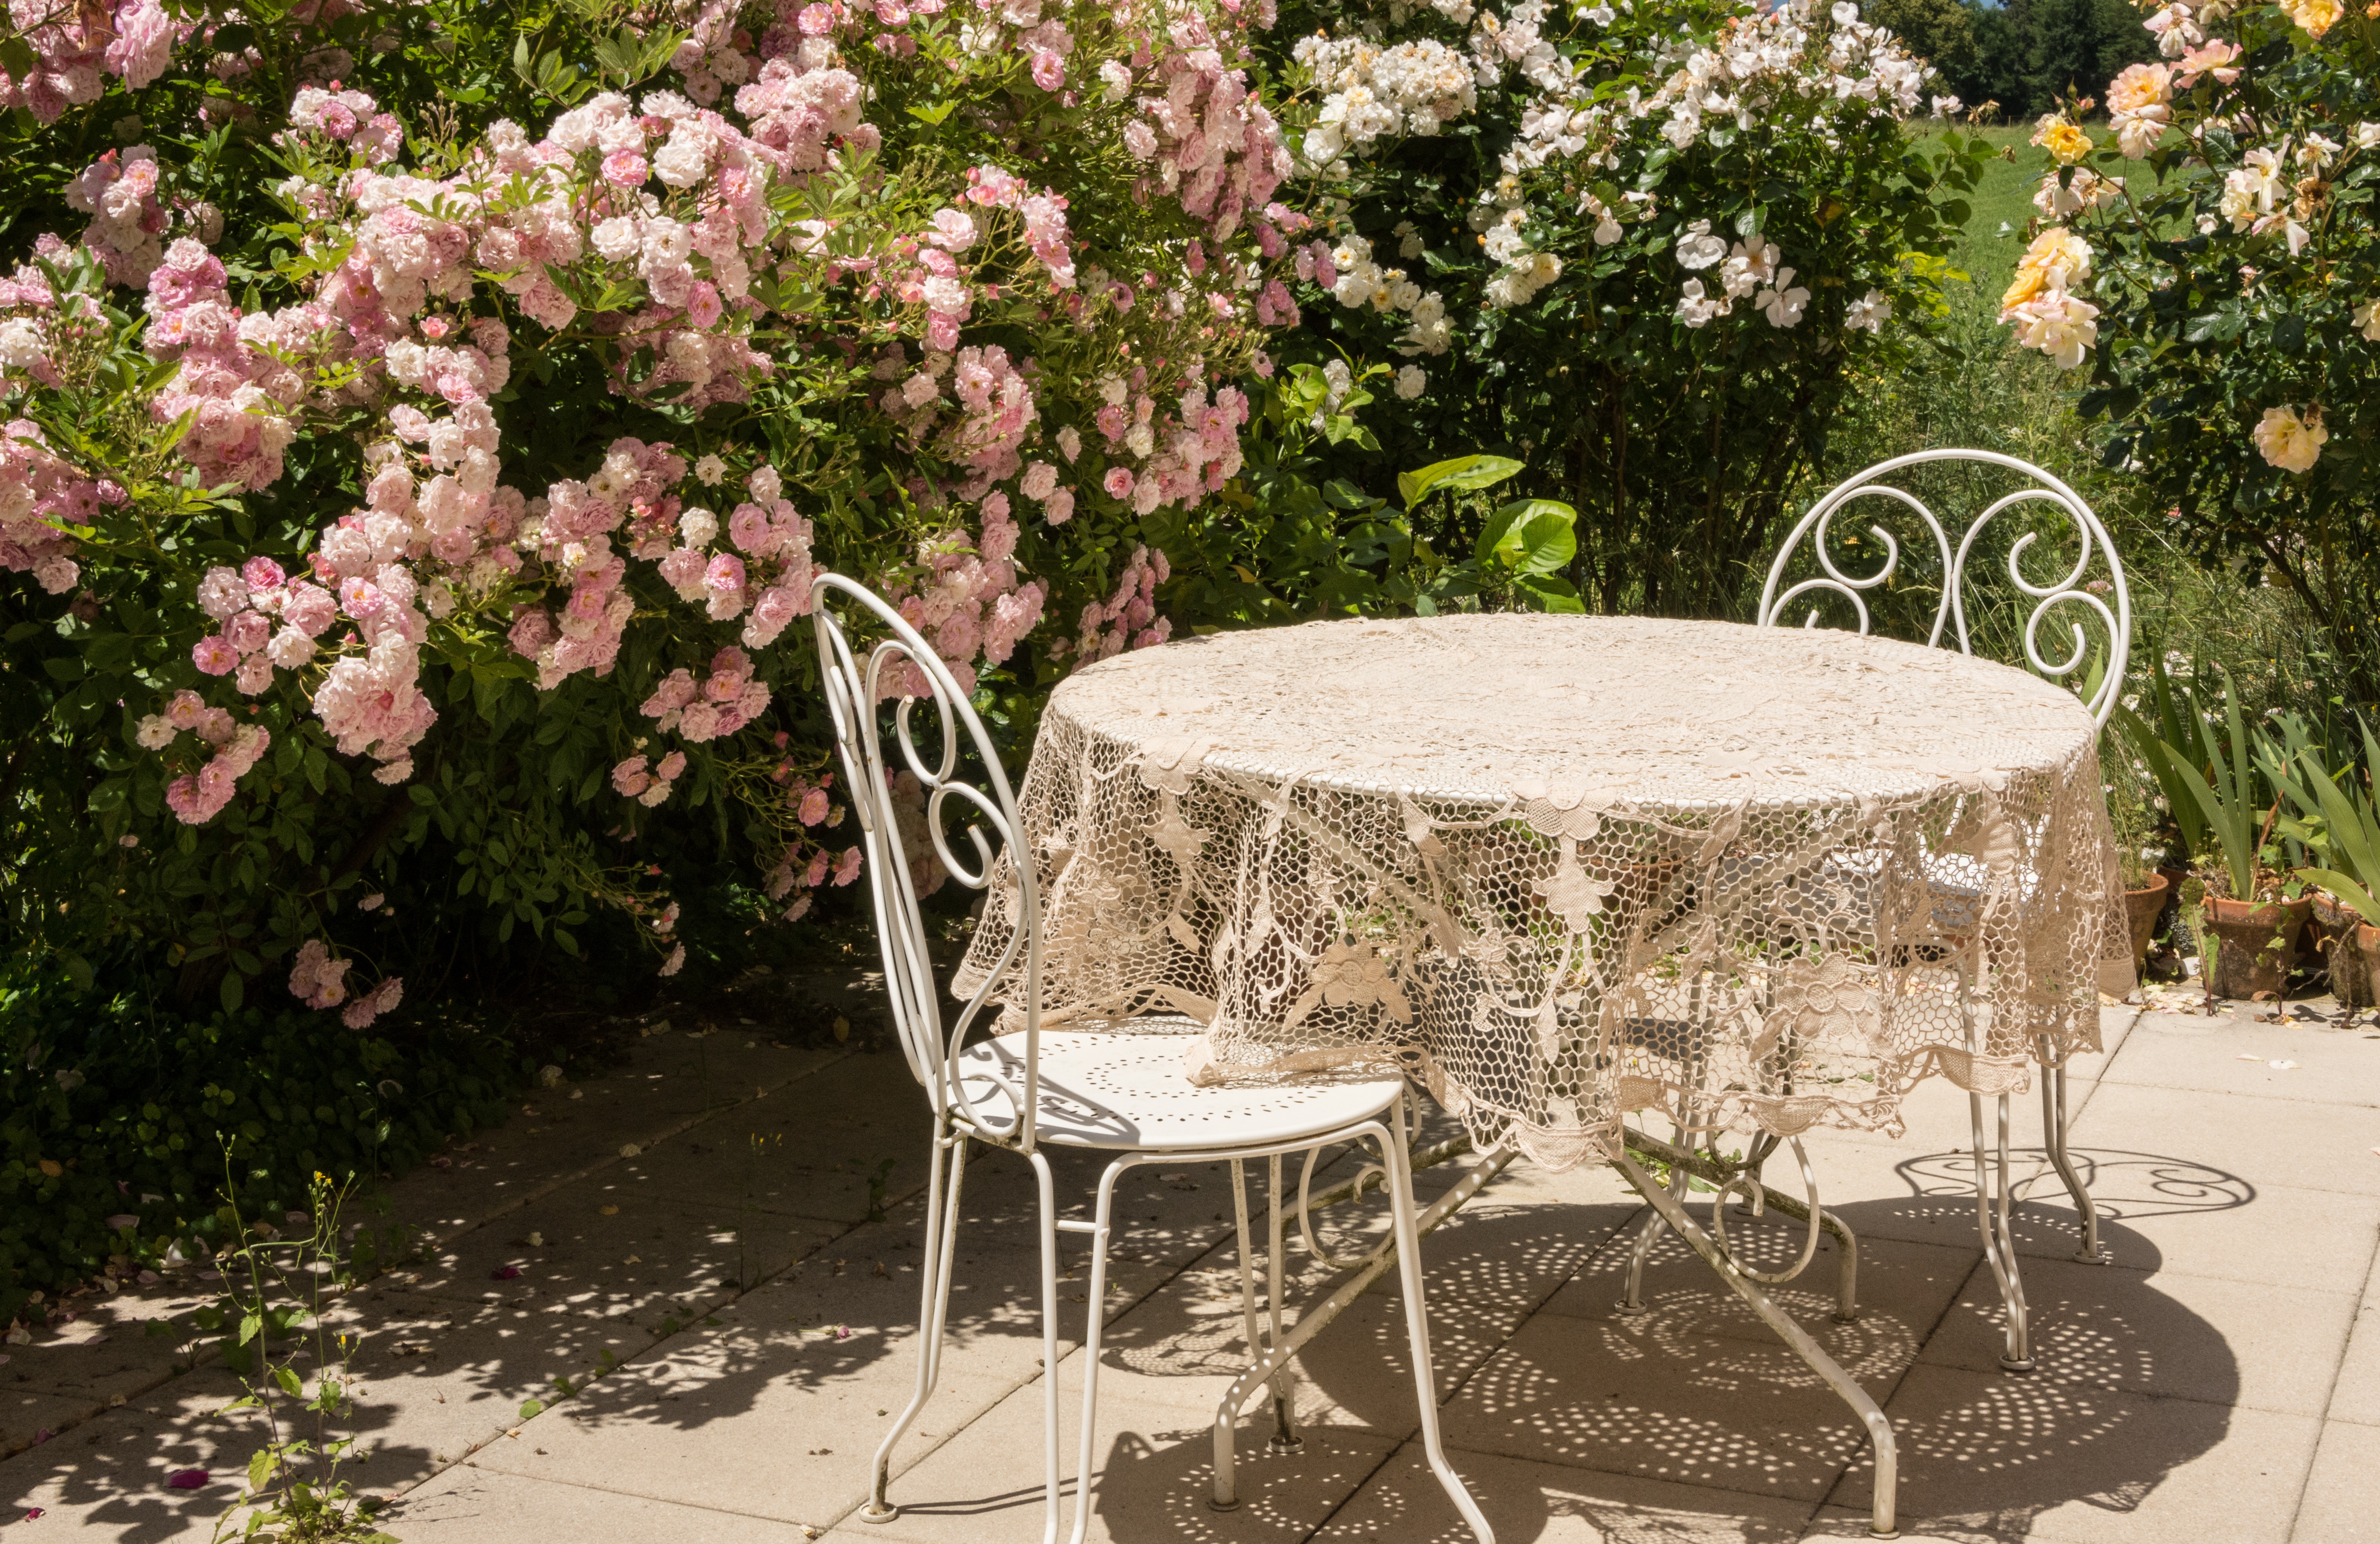
table, sun, flower, summer, backyard, garden, flowers, tablecloth, roses, chairs, terrace, relaxation, yard, floristry, invitation, outdoor structure